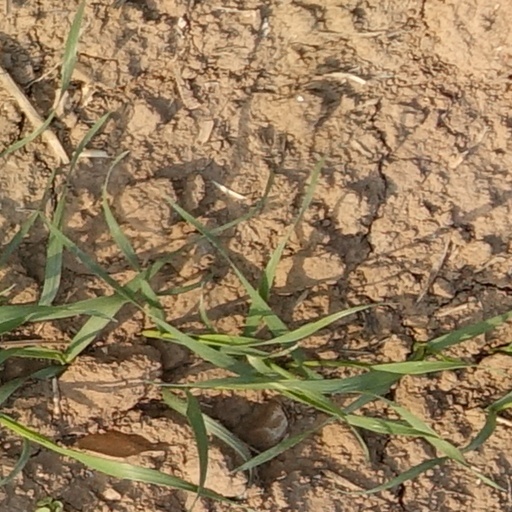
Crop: wheat